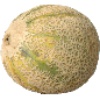
Label: Cantaloupe 2